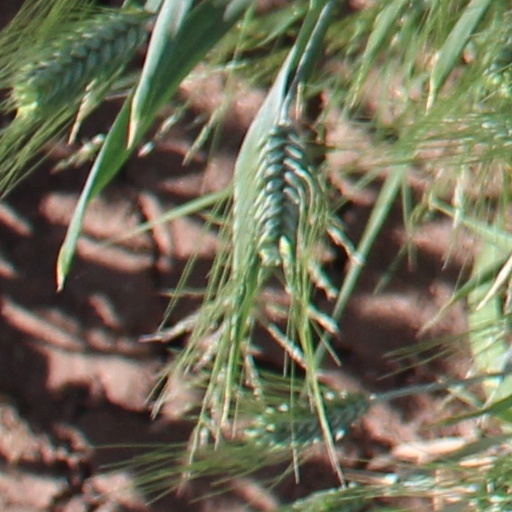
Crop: wheat